Juan María Traverso

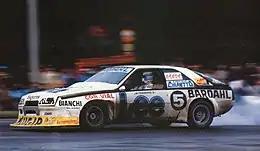
Renault Fuego of the TC 2000 Championship in 1986

Juan María "Flaco" Traverso (28 December 1950 – 11 May 2024) was an Argentine racing driver. He was a multiple champion in the most important championships in Argentina and raced in European Formula Two in 1979.